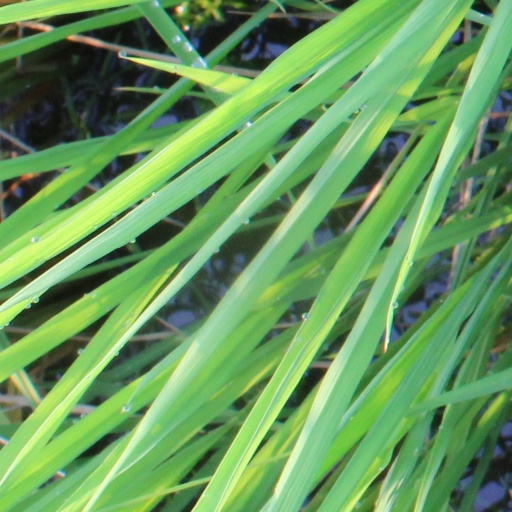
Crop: rice